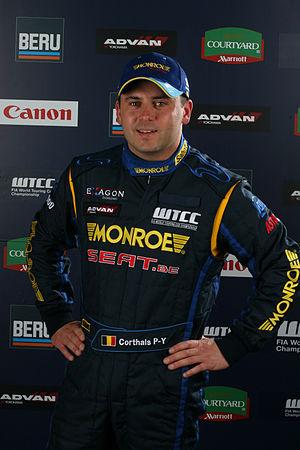
PY Corthals
Pierre-Yves Corthals, né le 23 octobre 1975 à Liège, est un pilote automobile belge.